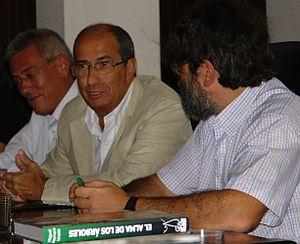
Fernando Martín de Argenta Pallarés, né le 4 juillet 1945 à Madrid et mort le 3 décembre 2013 à Boadilla del Monte, est un journaliste, écrivain, musicien et présentateur de télévision et de radio espagnol.